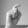
ASL letter: X